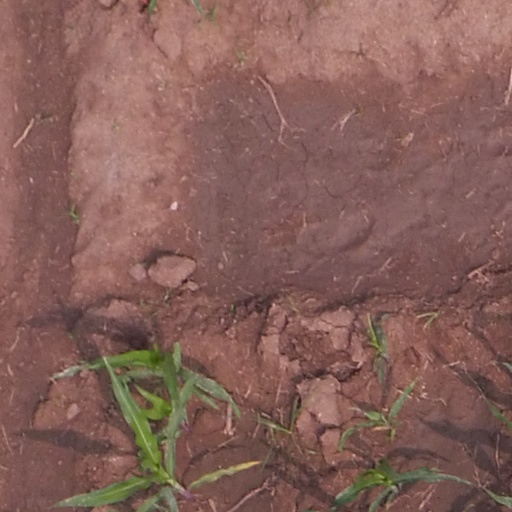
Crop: maize; corn